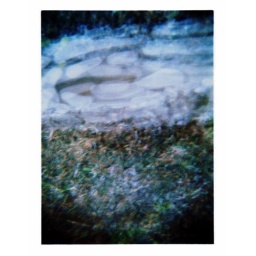
Holga of a frozen puddle in a cow field in West Olympia, Washington.